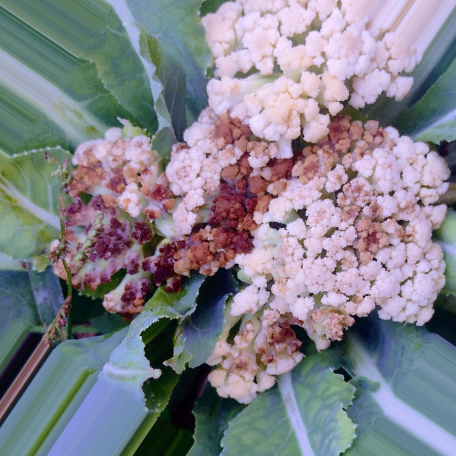
Label: Bacterial spot rot